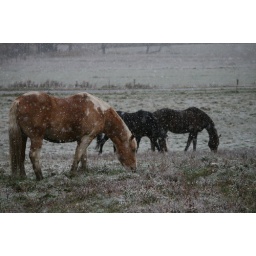
three of our horses eating grass in spite of the snow